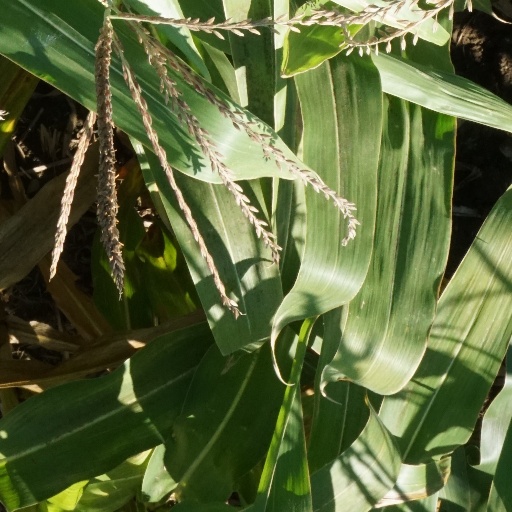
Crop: maize; corn